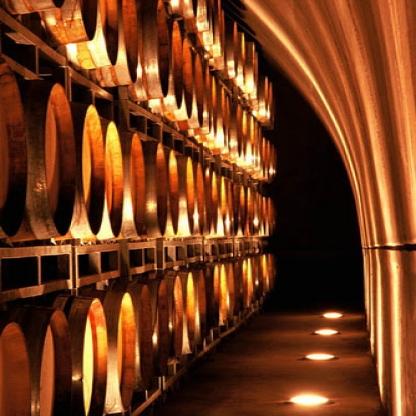
Scene: Indoor